Front curtain

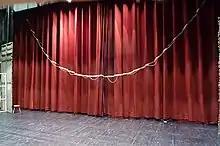
Back side of a tableau curtain - Grand théâtre d'Angers

The "tableau", "tab", or "tabbed curtain", also called "opera drapes", though iconic of the theater setting, is the rarest of curtains to actually be employed on the stage. It has two overlapping panels (often but not always pleated) immovably secured at the top, to a fixed batten. Each panel is sewn with a more-or-less diagonal series of rings, running from the upper offstage corner to the onstage-most side, either midway down or lower. A line or cable attaches to the lowest ring, runs diagonally offstage through the other rings, through a pulleys on the batten, then down to the floor. When the lines are pulled, each curtain is lifted diagonally offstagewards and out (upwards). In its open position it creates a frilled, tent-like viewing frame for the performance, like an inner proscenium arch: a top "scallop" with the rest of the curtain gathered at the sides (replacing the foremost fixed side curtains often used with other curtain types).